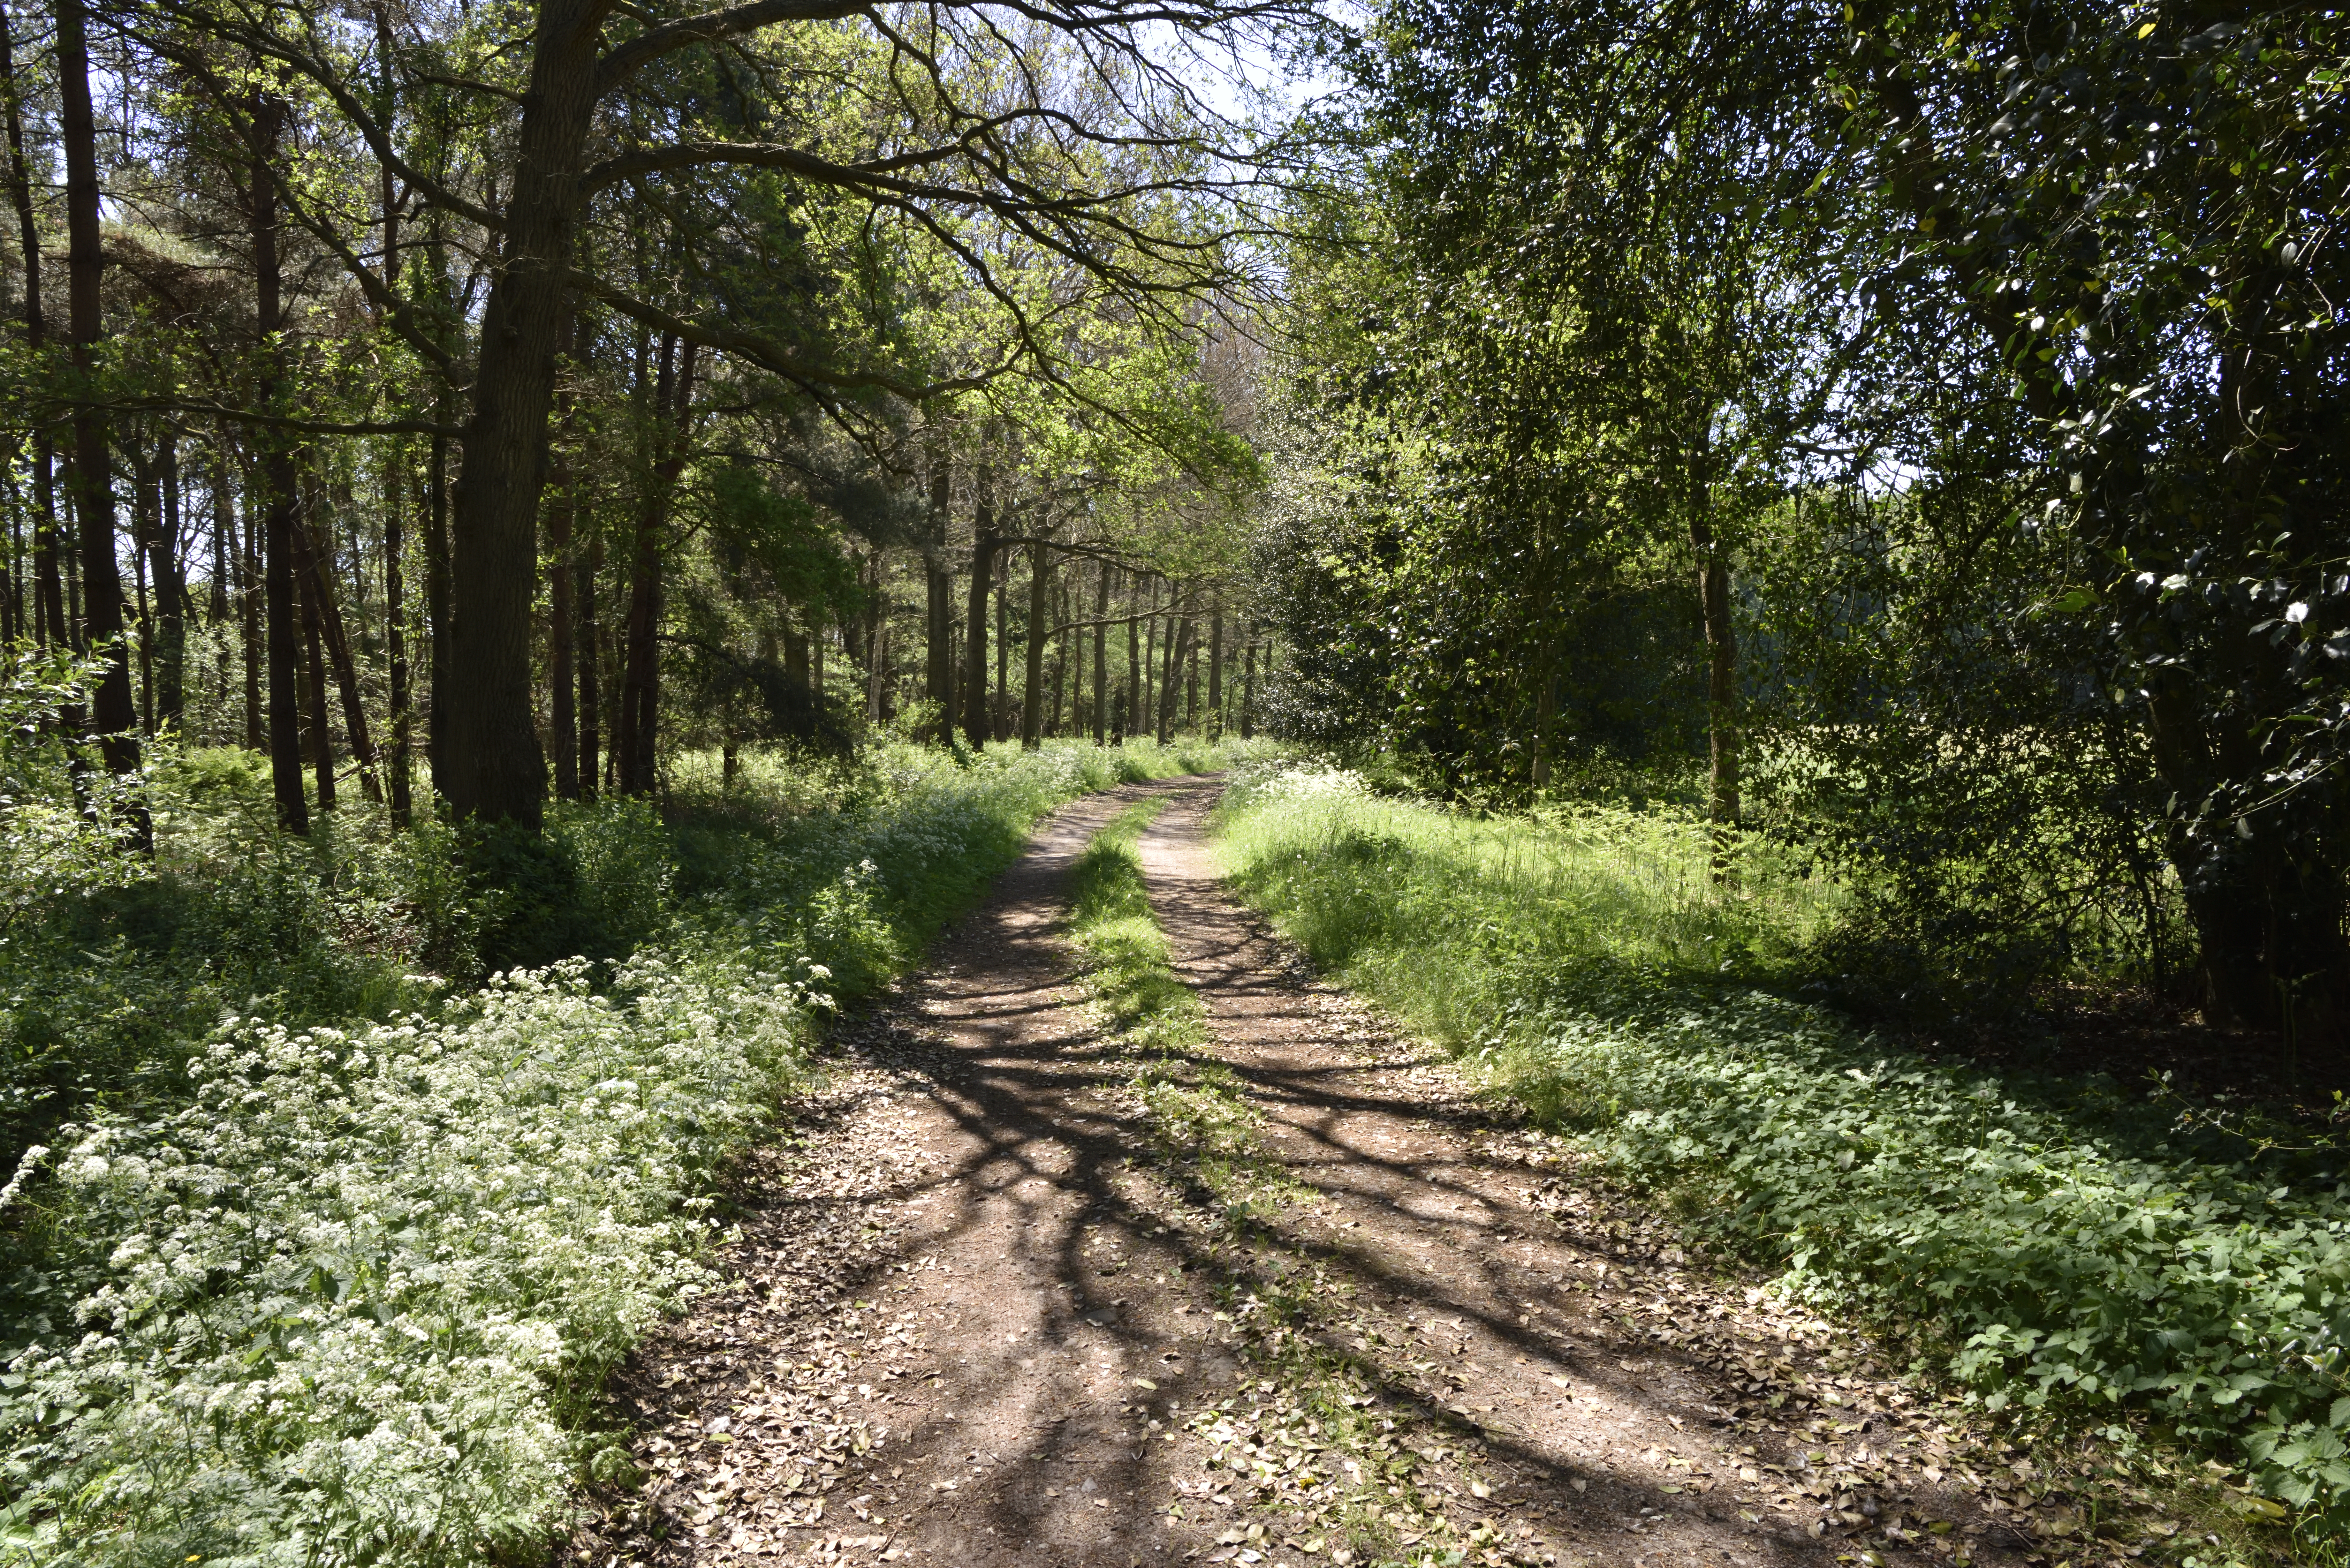
natural, natural landscape, trail, tree, nature, forest, natural environment, nature reserve, woodland, vegetation, dirt road, path, biome, sunlight, wilderness, plant, woody plant, thoroughfare, grass, old growth forest, road, plant community, leaf, jungle, Northern hardwood forest, temperate broadleaf and mixed forest, spring, valdivian temperate rain forest, tropical and subtropical coniferous forests, temperate coniferous forest, rural area, landscape, riparian forest, wood, soil, subshrub, shrub, spruce fir forest, nonbuilding structure, wildflower, state park